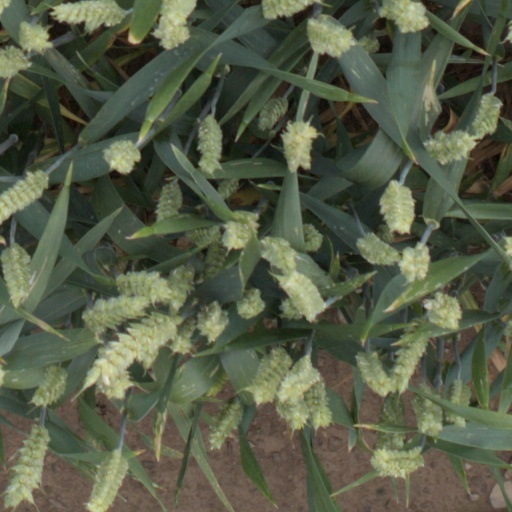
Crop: wheat